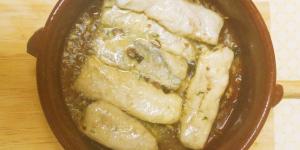
lomos de merluza al ajillo